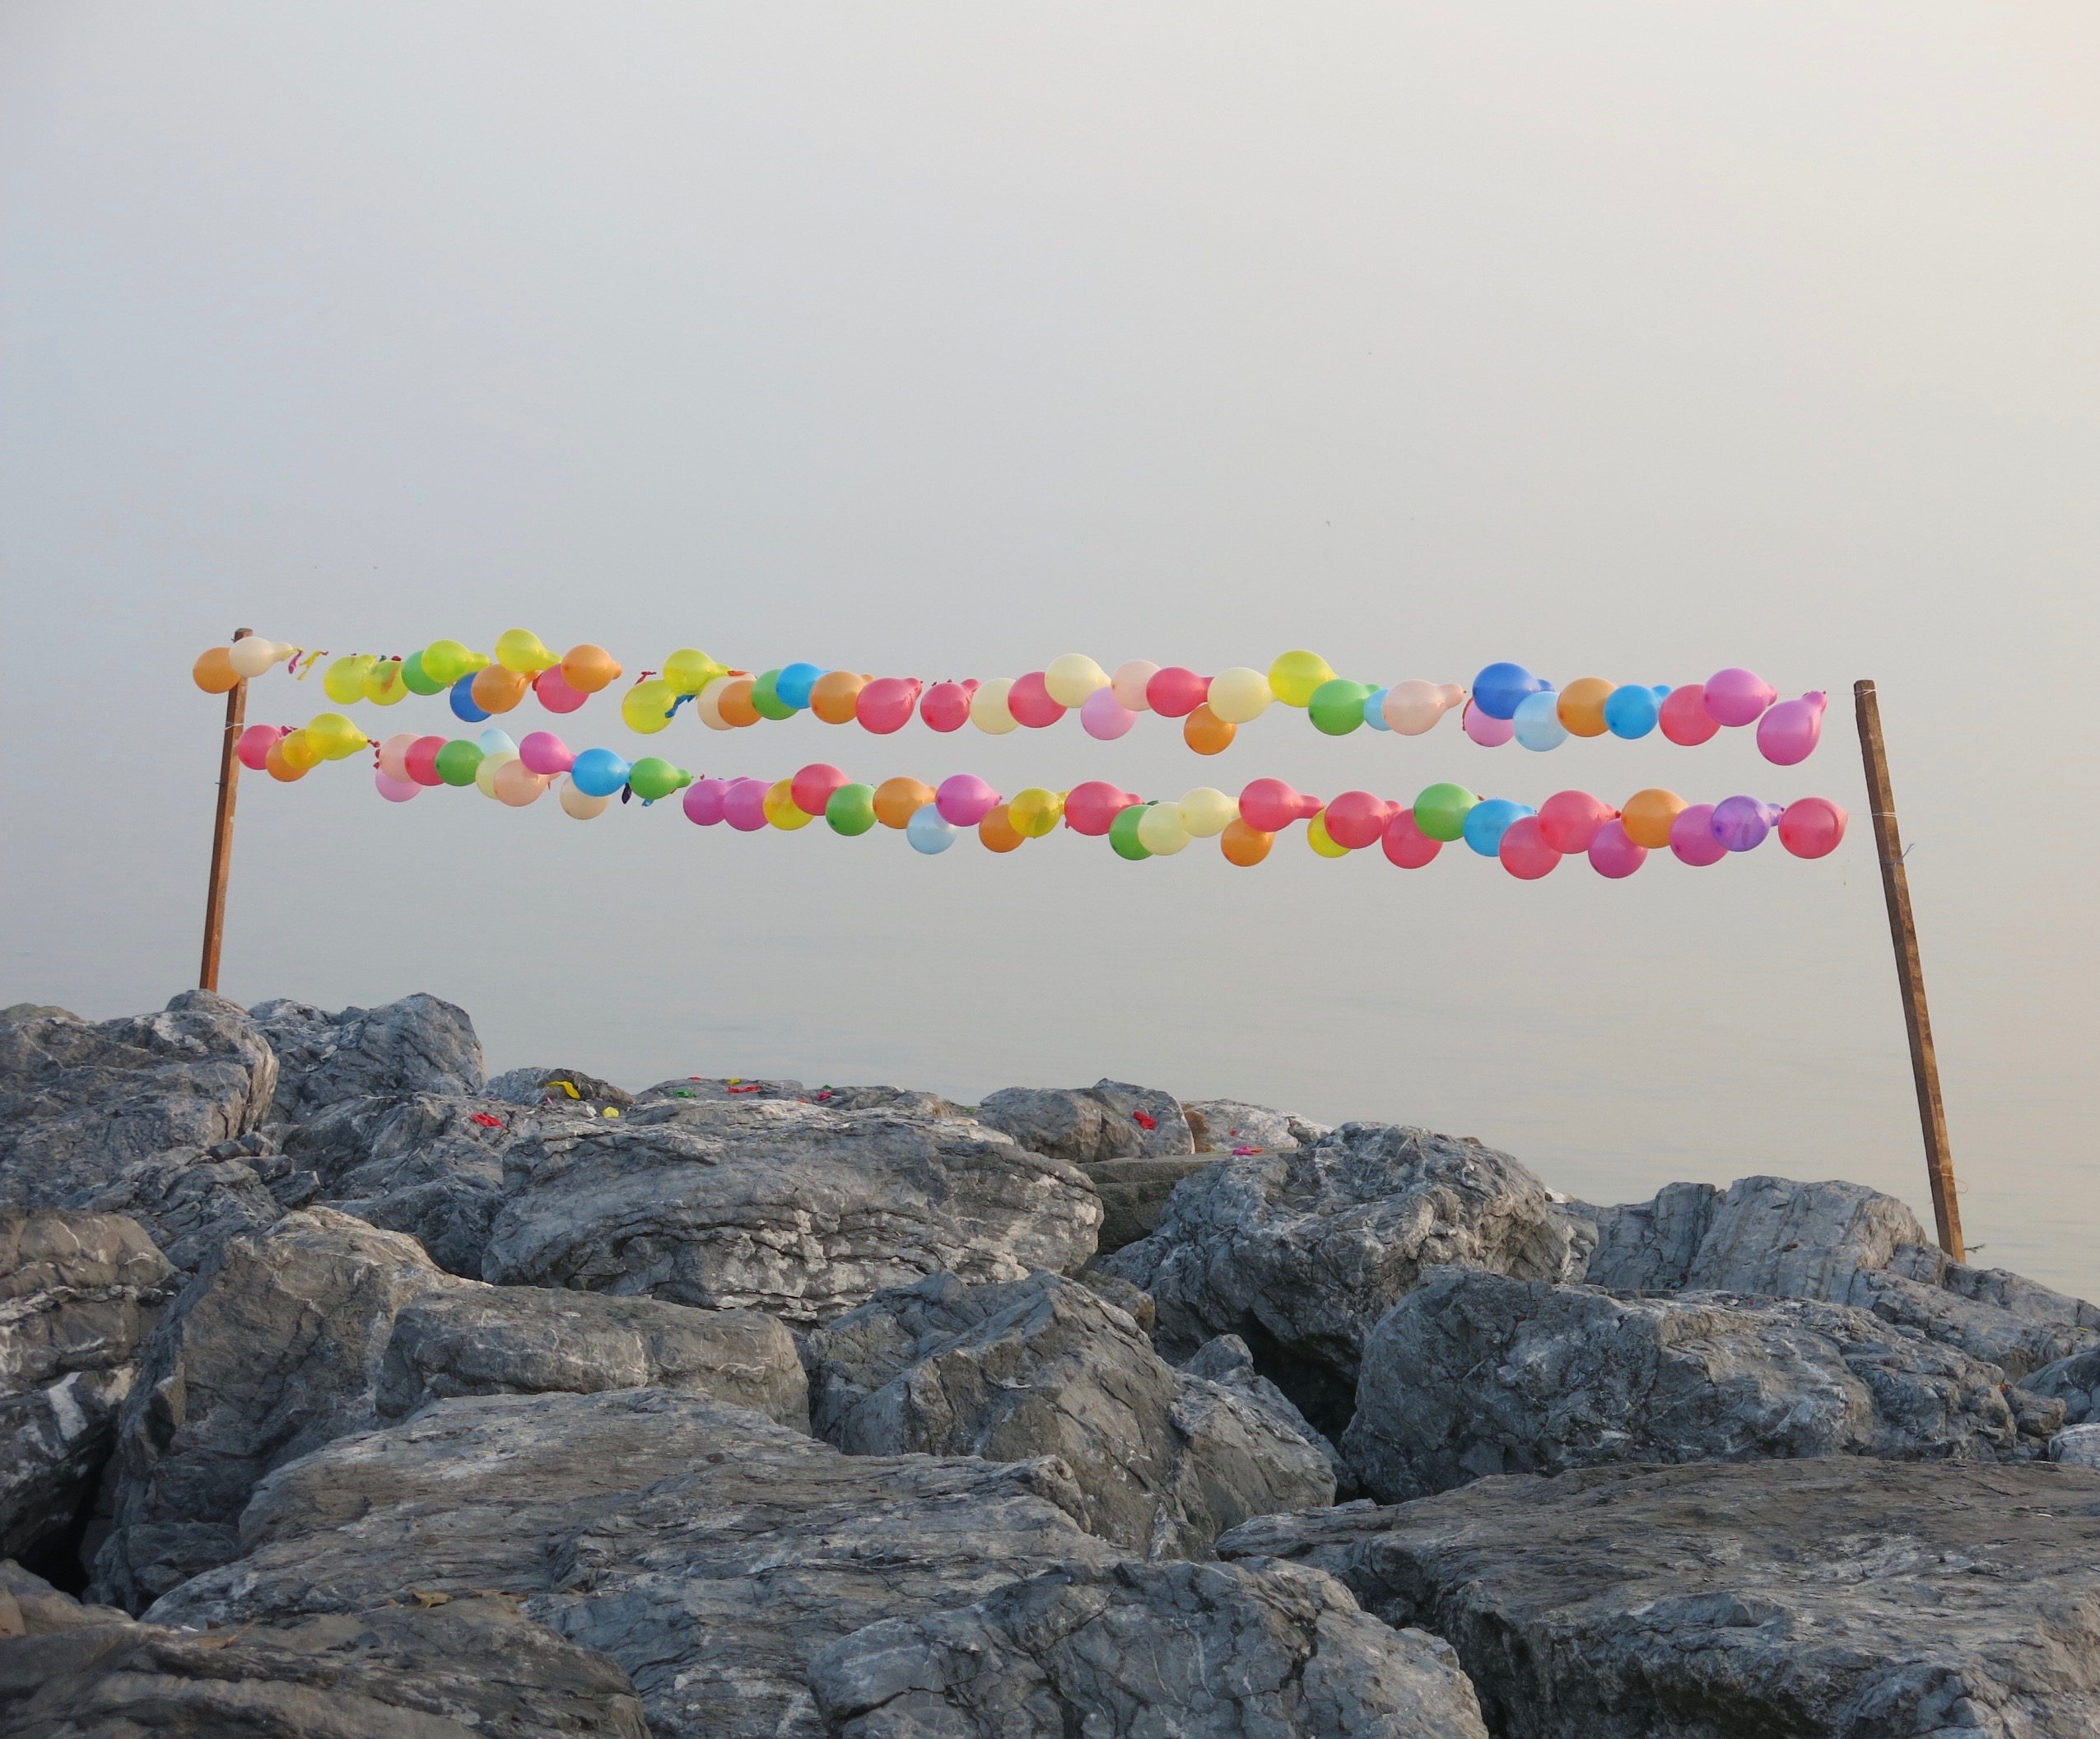
color, toy, art